Mini Moke

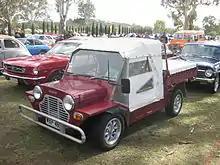
Leyland Moke pick-up with after-market wheels

At least two four-wheel drive Moke prototypes were manufactured by Leyland Australia in the late 1970s, but unlike the British version, these used just one engine. Leyland were planning to market this version, but Moke production in Australia ended in 1981 and all that remains of the project is one of the prototypes which is now owned by an enthusiast in Western Australia and a modified differential crownwheel with gearteeth cut in the side to drive the rear tailshaft, in the personal collection of a Melbourne Mini specialist.